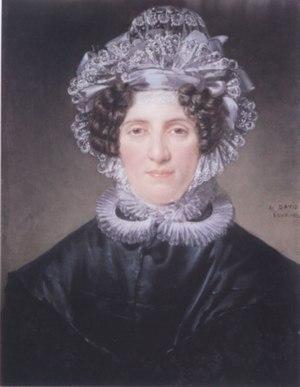
Dominique-Vincent Ramel, dit « Ramel de Nogaret » ou « Ramel-Nogaret », né le 3 novembre 1760 à Montolieu et mort le 31 mars 1829 à Bruxelles, est un homme politique français, notamment ministre des Finances sous le Directoire.